René Margotton

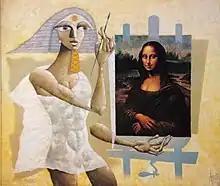
modern painter painting the Mona Lisa

His work is represented in the collections museum of the cities of Paris, Narbonne, Montpellier, and Sarreguemines. His paintings can be found in many prominent private collections throughout the United States and Europe, including that of the Swiss Consulate in Paris. The King of Cambodia purchased two paintings by Margotton for his country's Modern Museum.